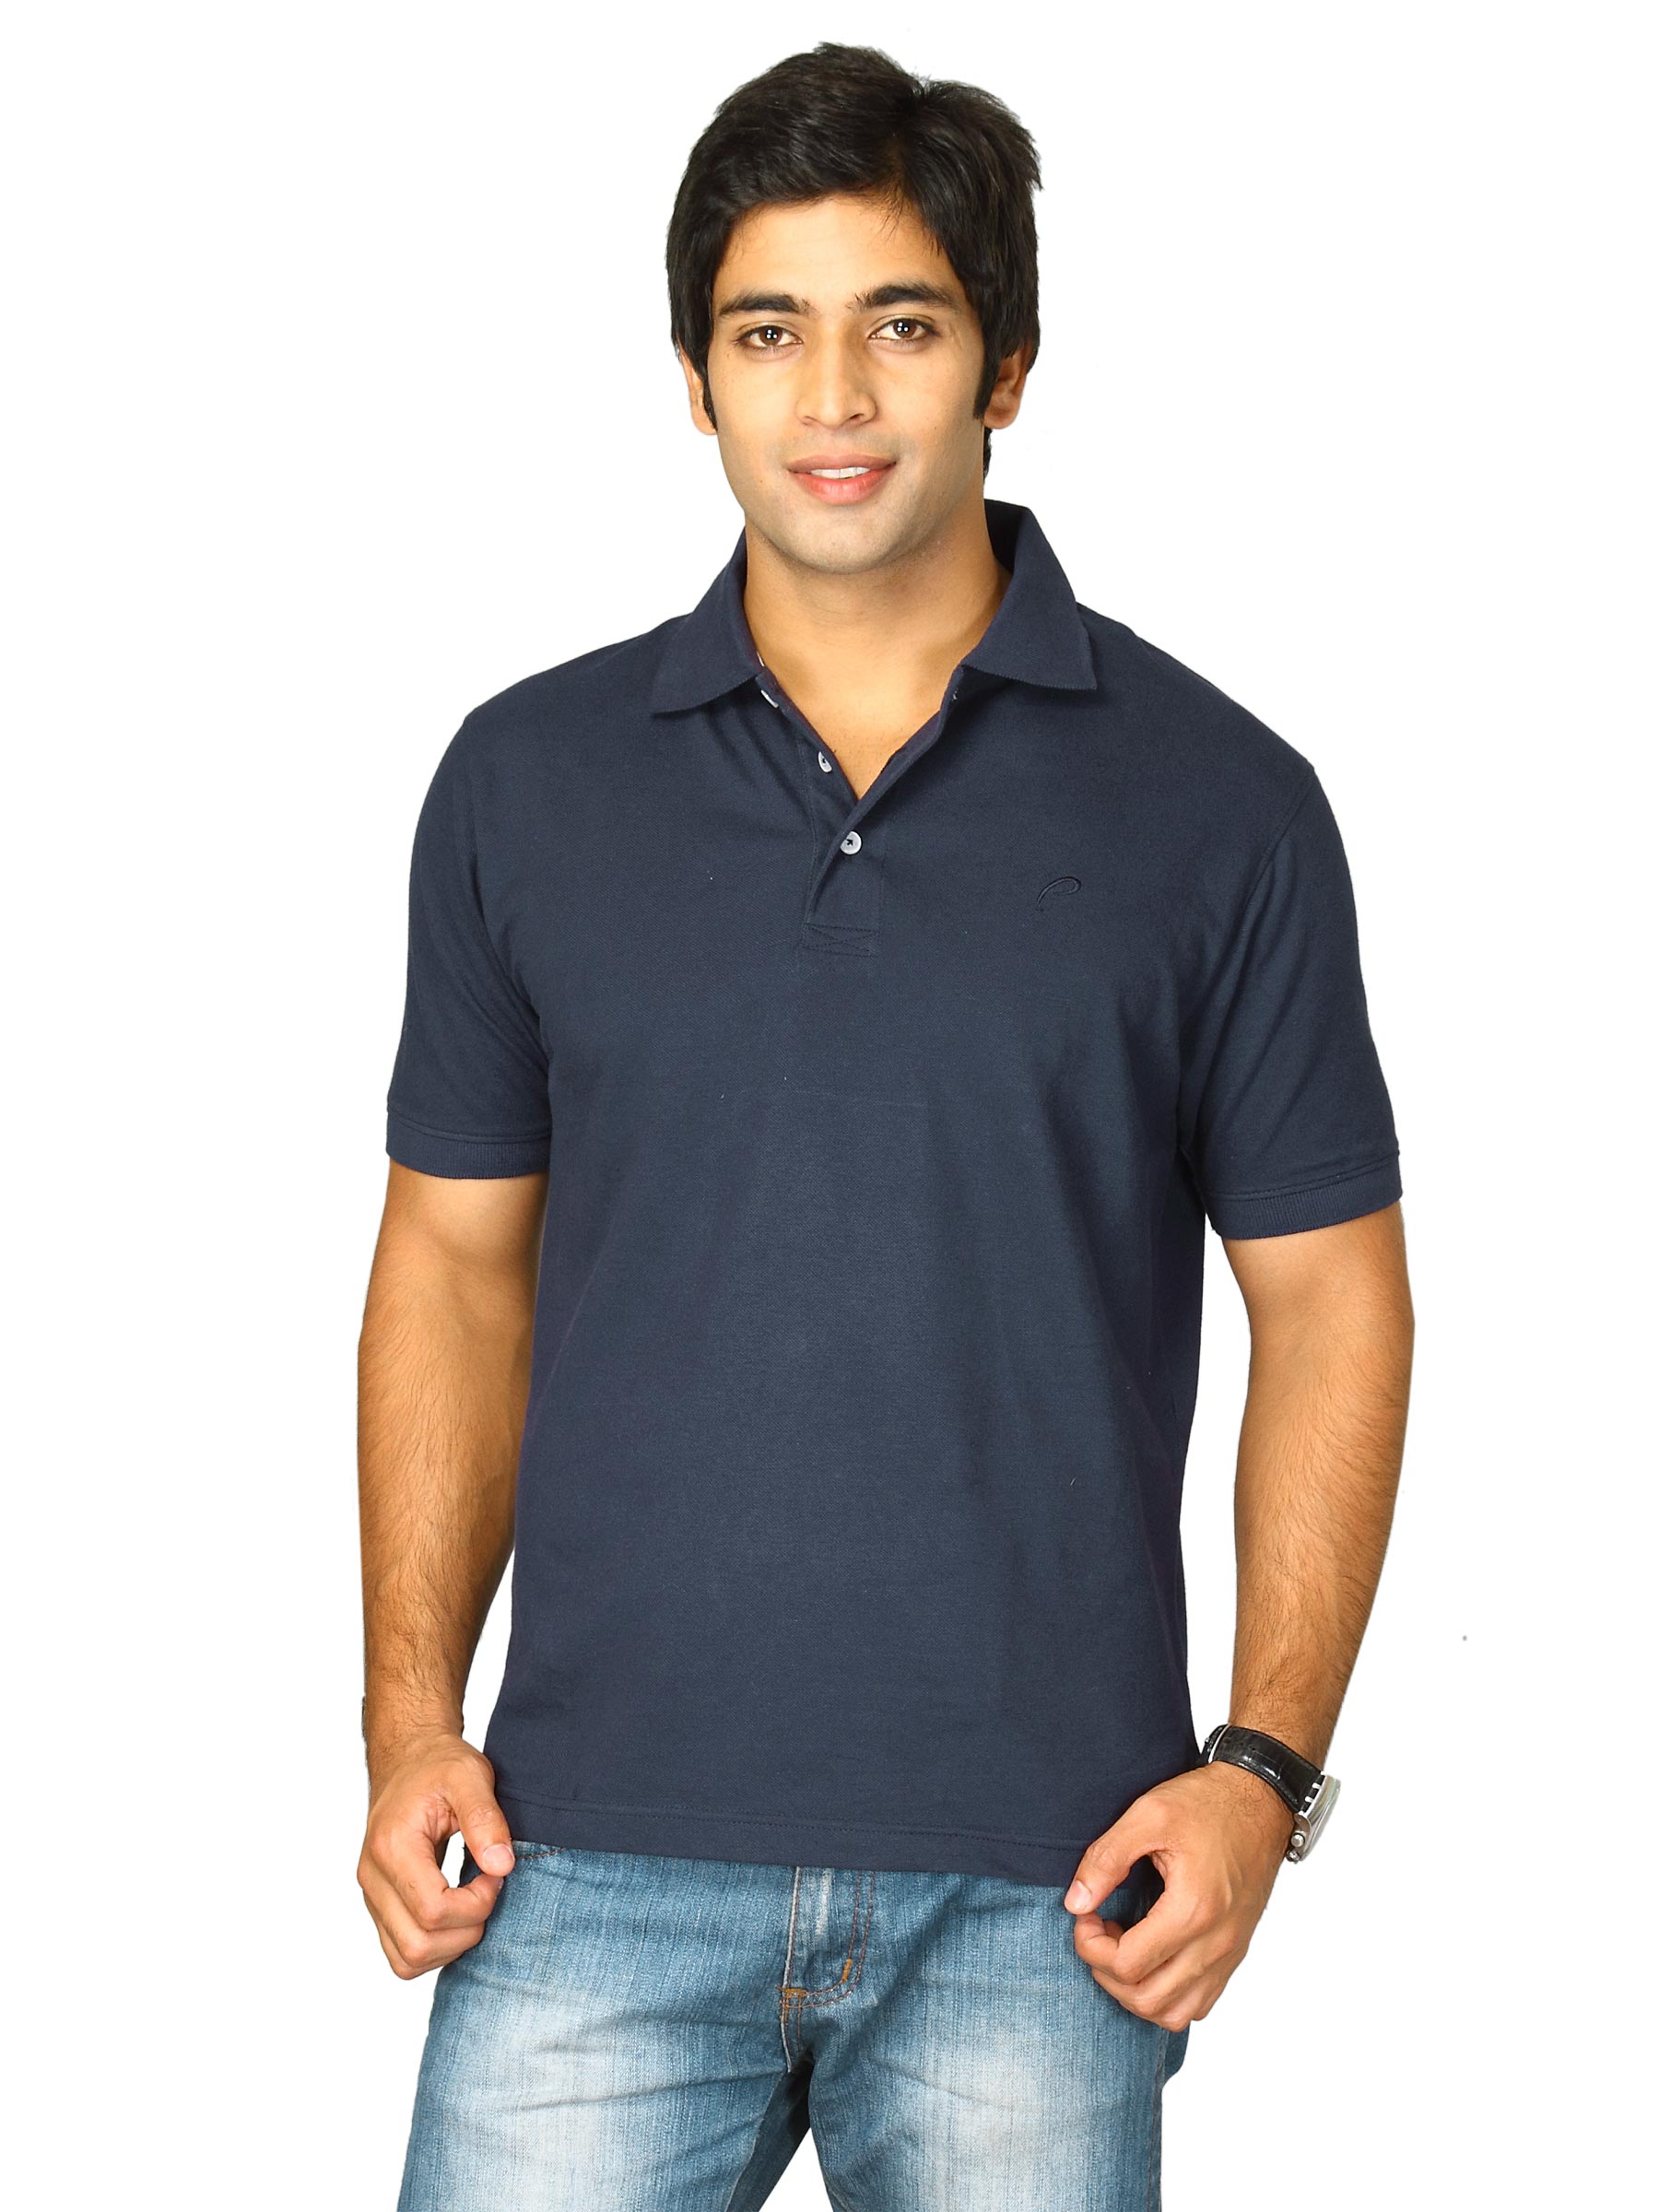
Proline Men Navy Polo T-shirt
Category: Apparel / Topwear / Tshirts
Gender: Men
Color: Navy Blue
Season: Fall 2011
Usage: Casual